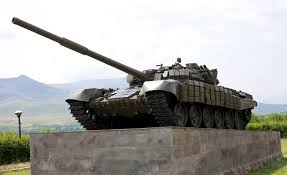
Label: Tank